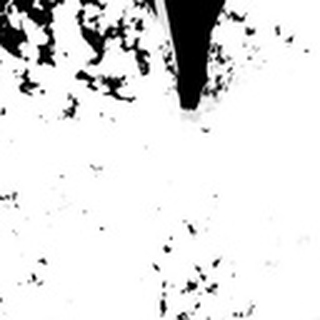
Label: cotton_powdery_mildew